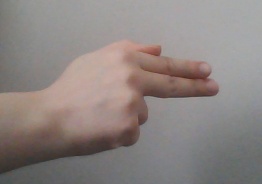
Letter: ghain